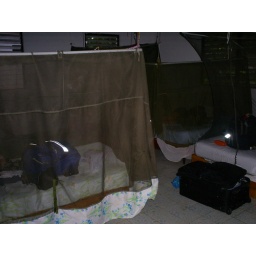
Yes, i slept with my backpack in the bed with me. all week. i wasn't taking home a spider.